Enrico Nigiotti

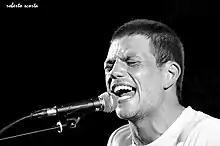
Enrico Nigiotti performing live in 2010

Rosing in fame as a contestant of Italian talent show "Amici di Maria De Filippi" and "X Factor", Nigiotti published four studio albums and several singles. He participated two times at the Sanremo Music Festival and wrote songs for several singers, including Laura Pausini and Eros Ramazzotti.